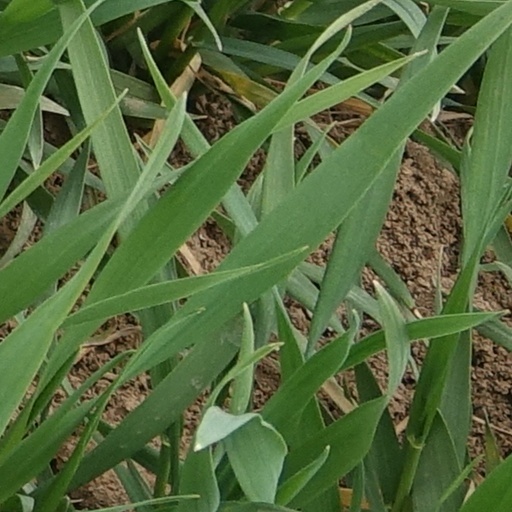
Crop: wheat